Rudolf Falk

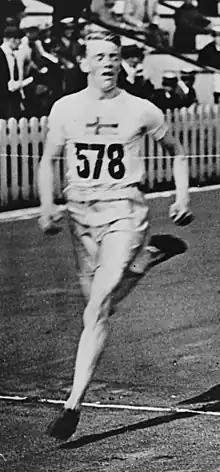
Rudolf Falk winning a 5 000m semi-final of the 1920 Olympics.

Rudolf Falk (7 January 1898 – 6 September 1988) was a Swedish long-distance runner. He competed in the men's 5000 metres at the 1920 Summer Olympics.